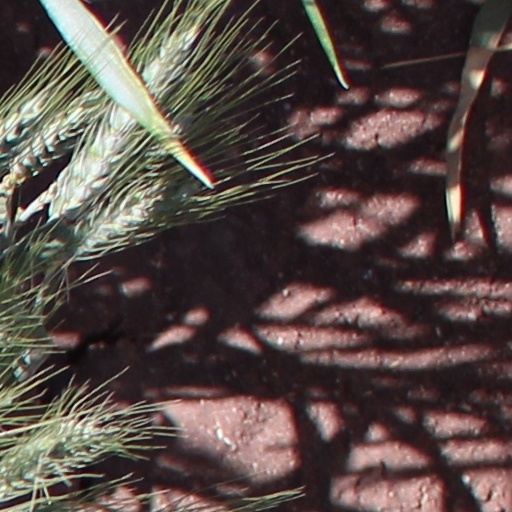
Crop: wheat